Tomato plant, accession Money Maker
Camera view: vertical (180 deg); turntable rotation: 30 degrees
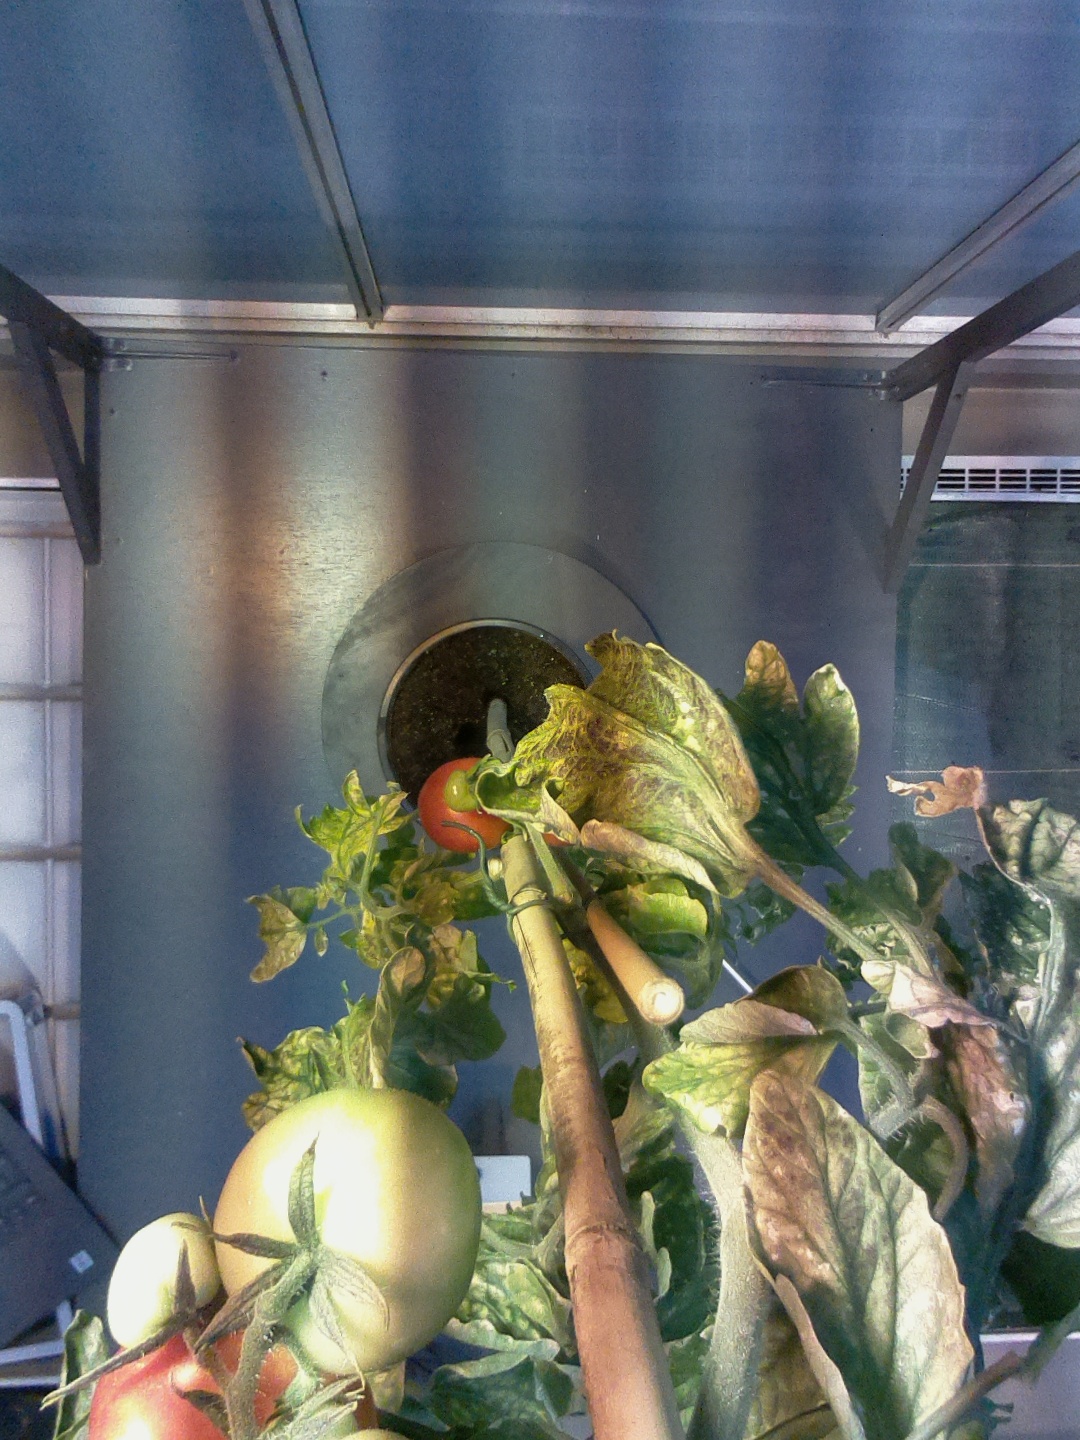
BBCH growth stage 85: 50%-60% of fruits show typical fully ripe color